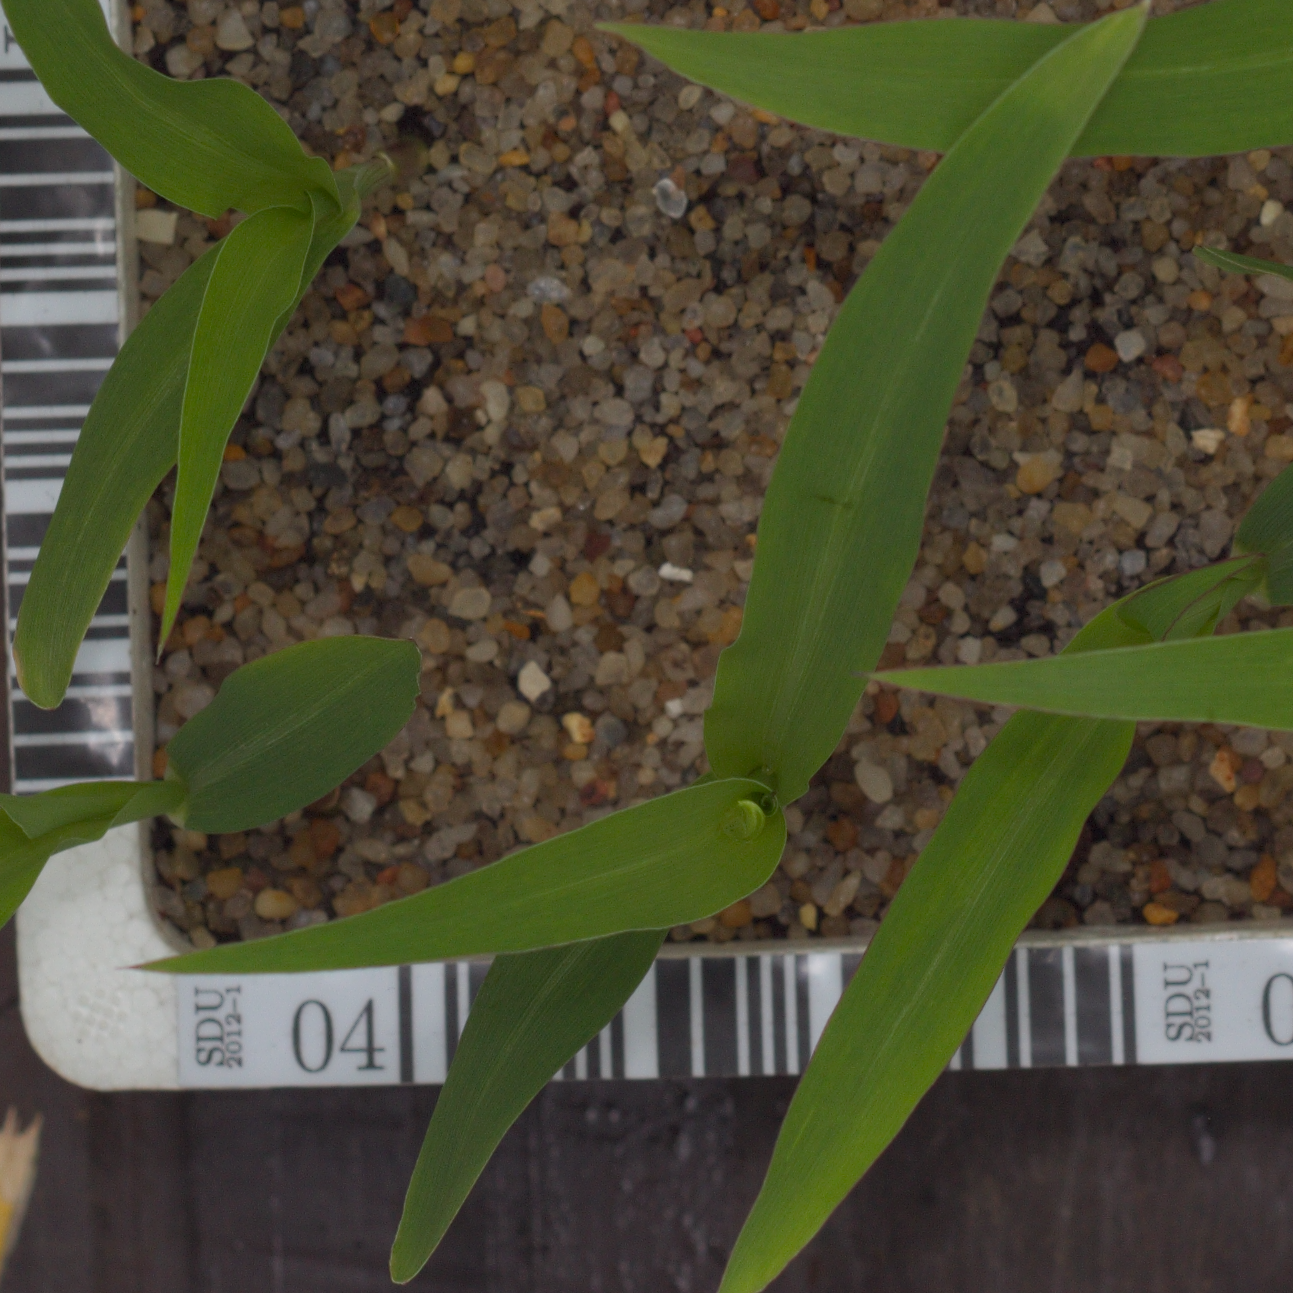
Label: maize